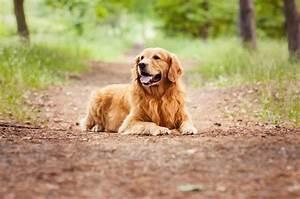
dog